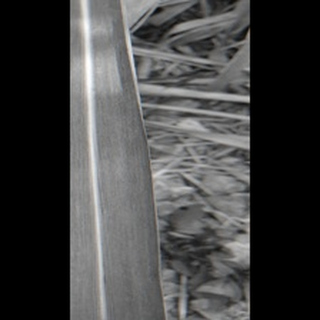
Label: sugarcane_mosaic